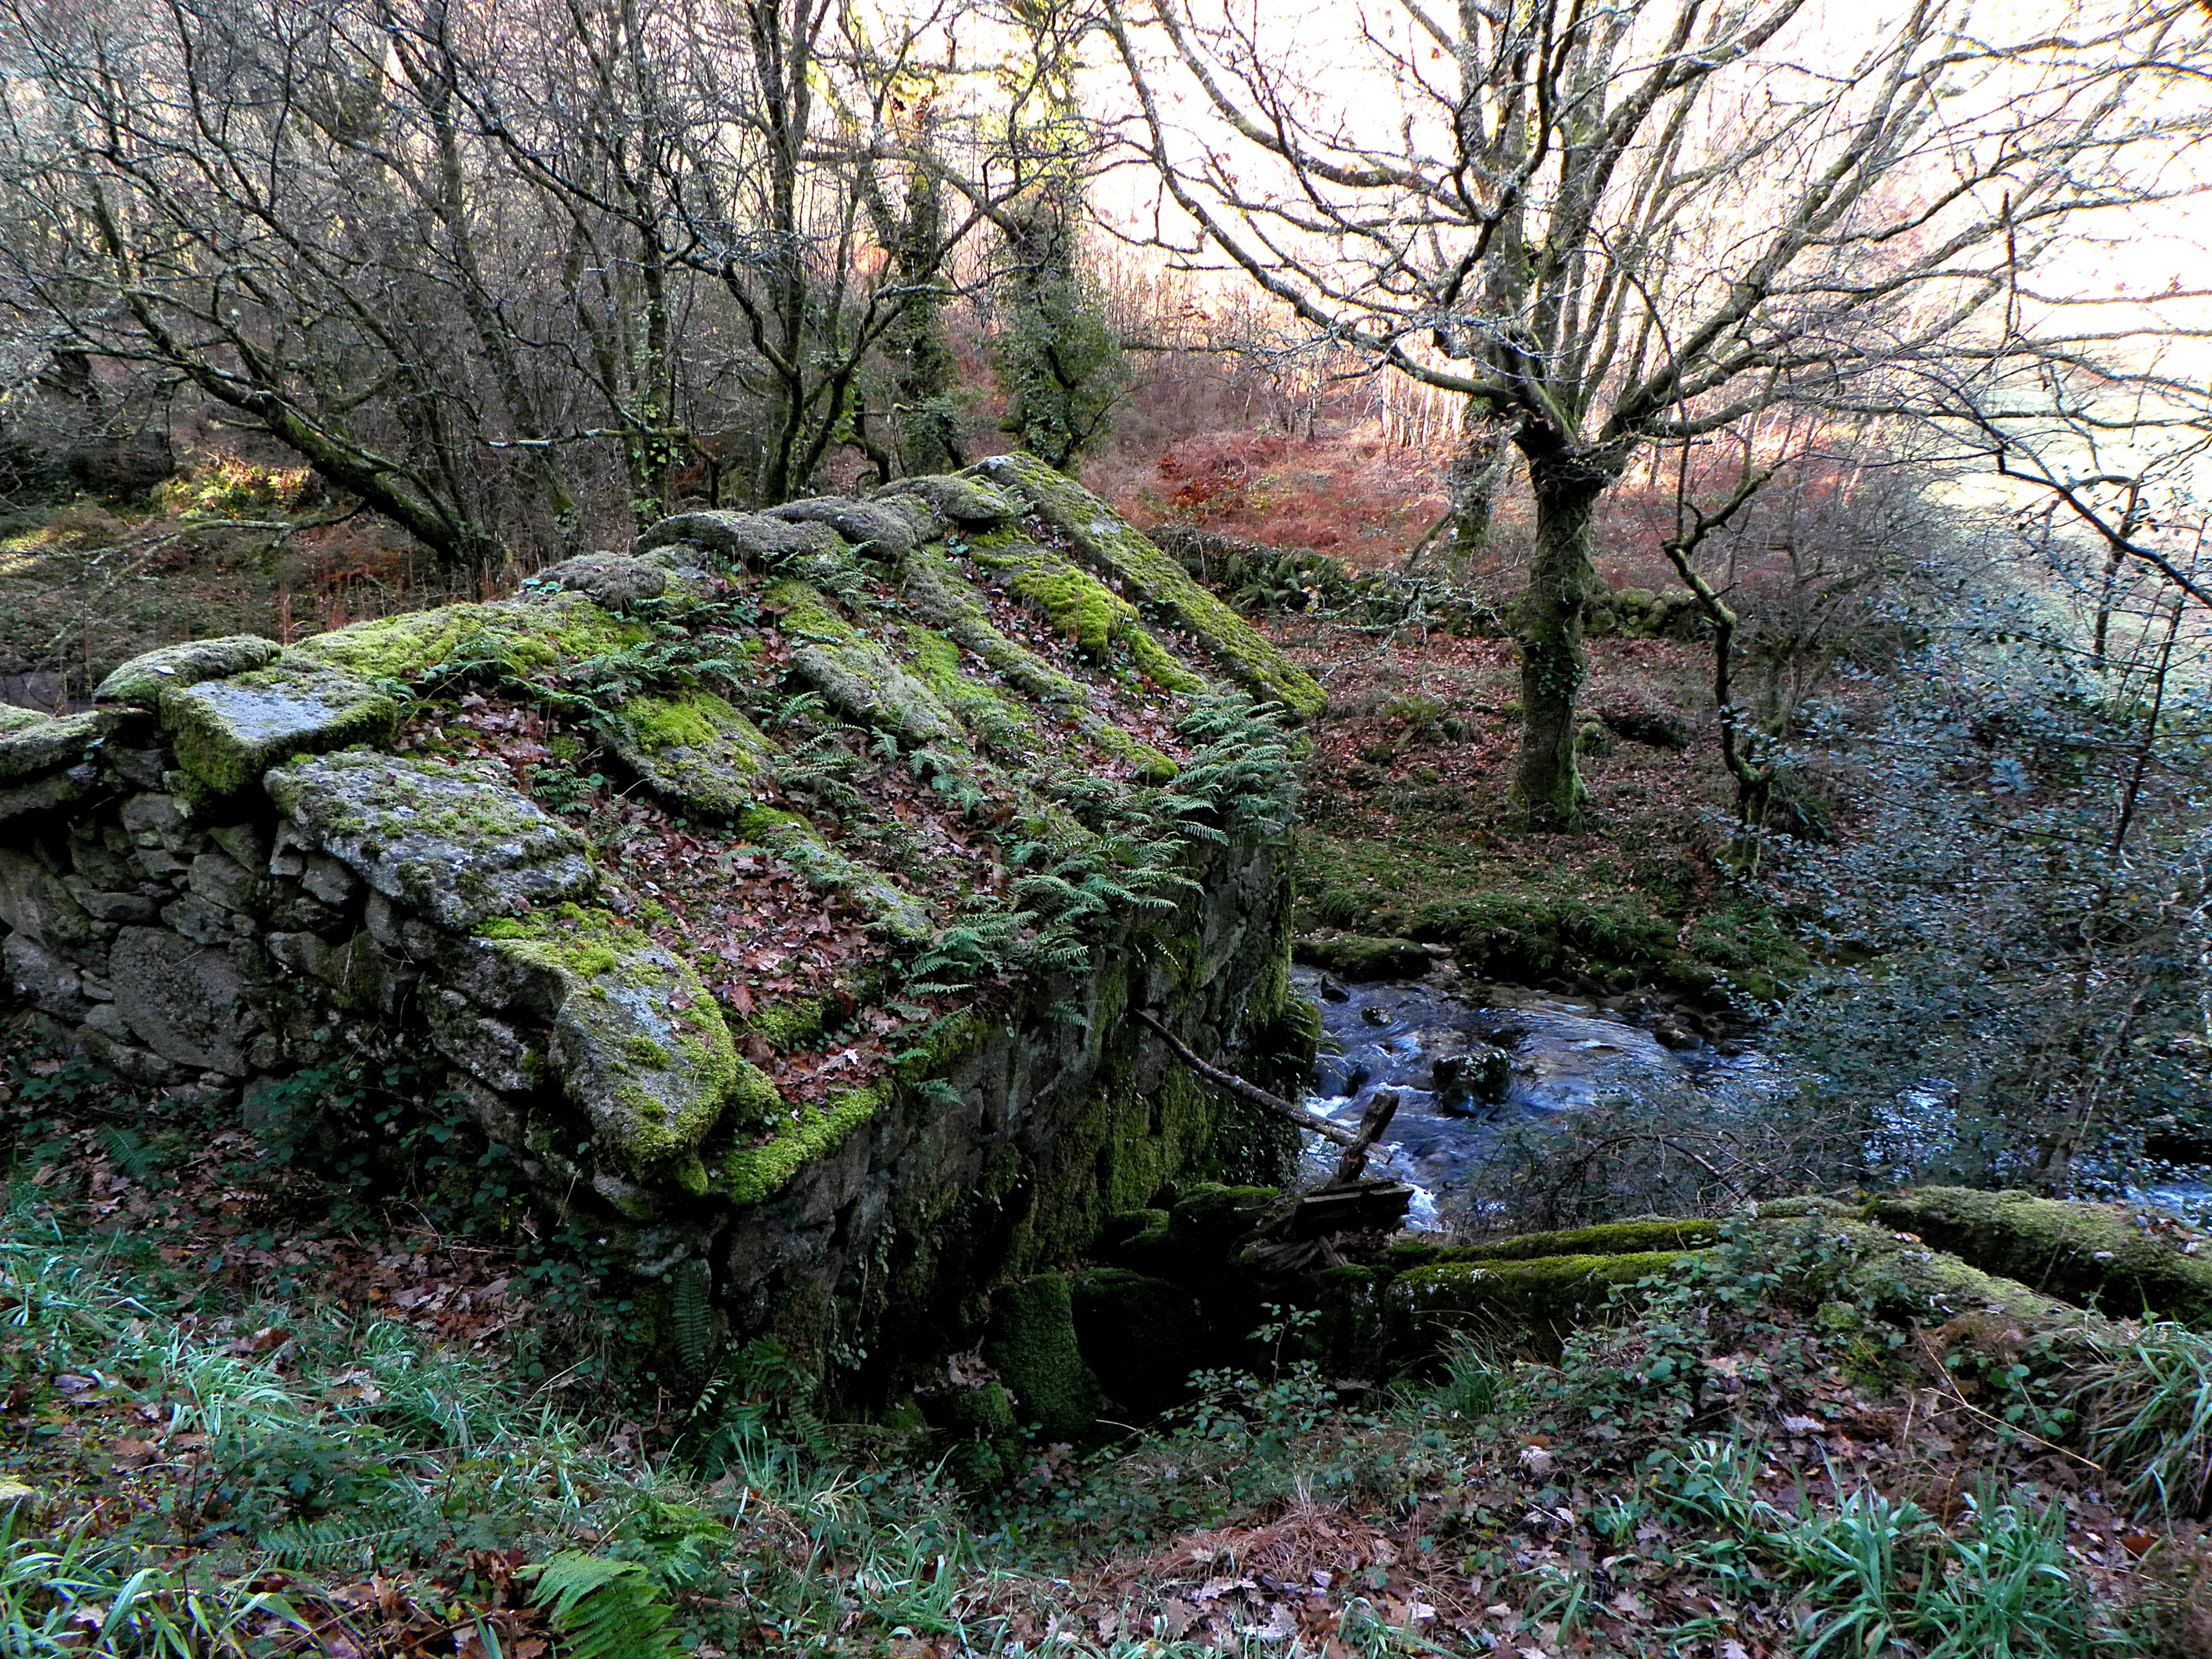
landscape, tree, nature, forest, rock, wilderness, plant, trail, leaf, flower, river, pond, stream, autumn, botany, garden, flora, spain, shrub, wetland, galicia, pontevedra, woodland, habitat, ecosystem, espana, ggl1, alama, canoneos500d, ruralgalicia, riobarbeira, mui o, natural environment, woody plant